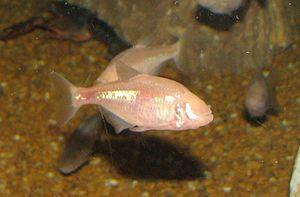
Le tétra aveugle, tétra cavernicole ou tétra mexicain est une espèce de poissons d'eau douce de la famille des Characidés originaire de l'Amérique centrale. Ce poisson, en particulier la forme aveugle, est assez populaire chez les aquariophiles et ses adaptations troglodytiques font l'objet d'études scientifiques.